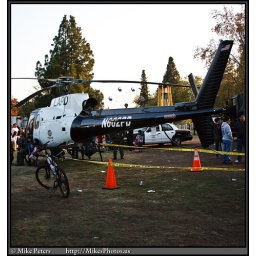
LAPD A-Star N662PD in the new black and white paint scheme @ San Fernando Valley Childrens Day